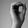
ASL letter: O